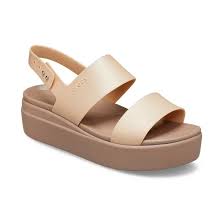
Label: Clog